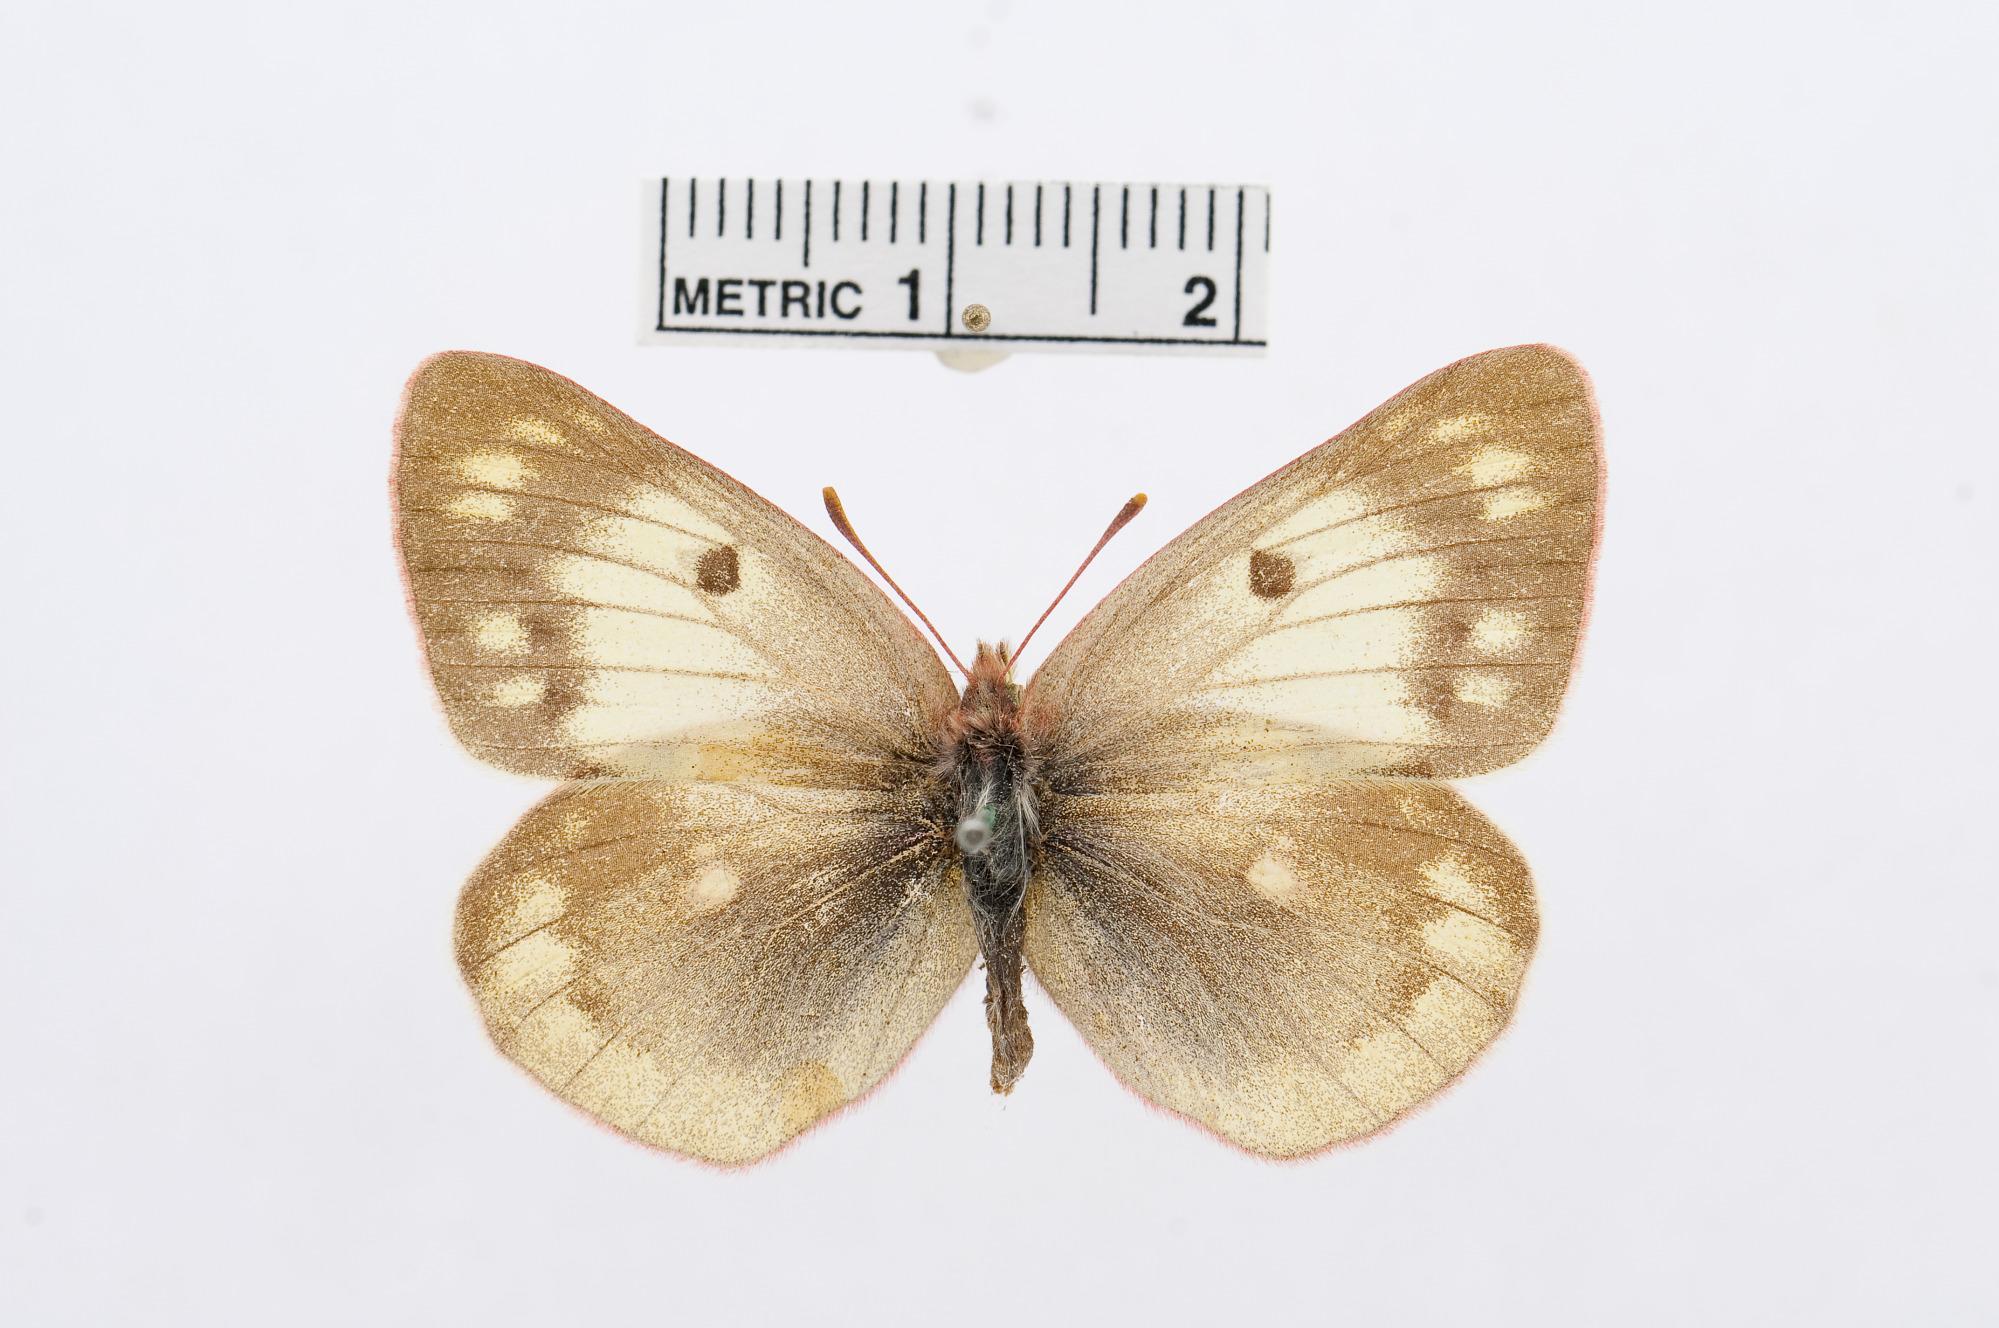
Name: Colias christophi
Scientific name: Colias christophi
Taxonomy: Animalia, Arthropoda, Hexapoda, Insecta, Lepidoptera, Pieridae, Coliadinae